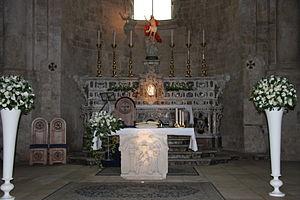
autel de la Cathédrale Saint-Conrad de Molfetta
L'ancienne cathédrale de Molfetta Saint-Conrad, en italien : Duomo di San Corrado, est une église de Molfetta, ville des Pouilles en Italie.